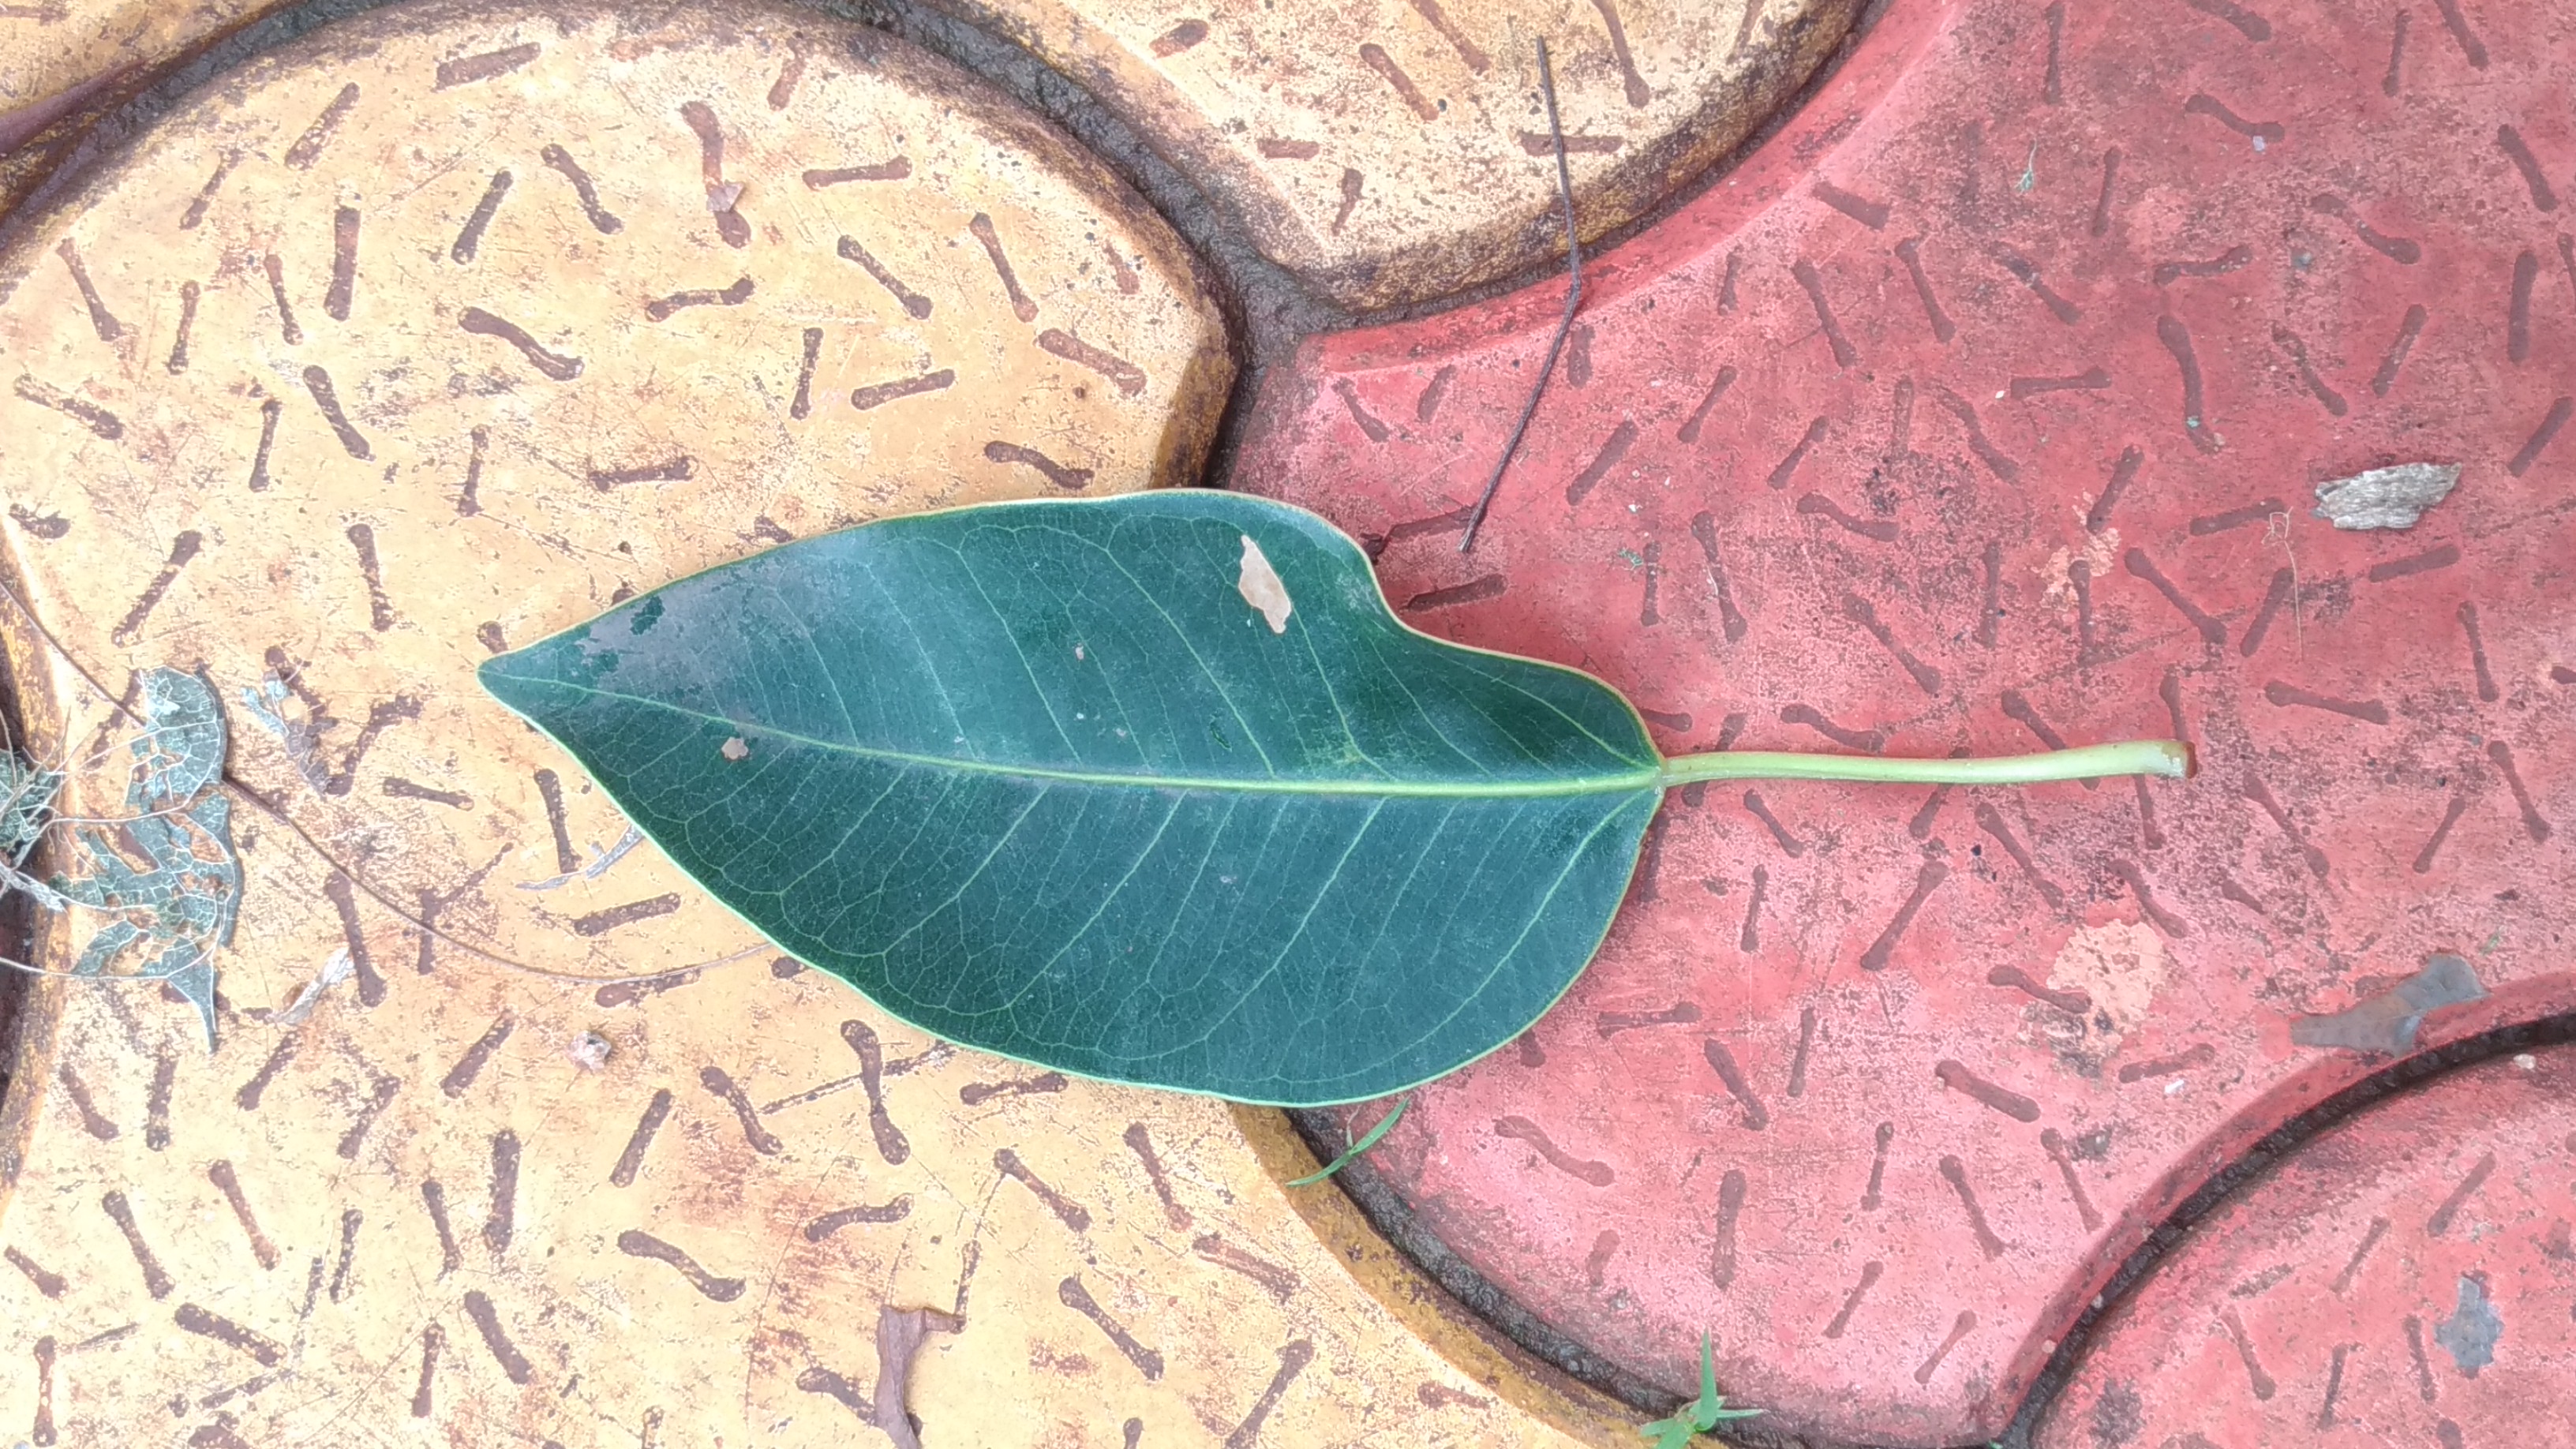
Plant: camphor